Stromboli

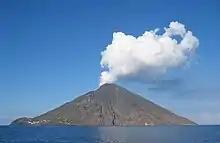
September 2004 Stromboli eruption

Stromboli is an island in the Tyrrhenian Sea, off the north coast of Sicily, containing Mount Stromboli, one of the four active volcanoes in Italy. It is one of the seven Aeolian Islands, a volcanic arc north of Sicily, and the mythological home of Aeolus.